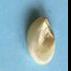
Maize quality: Good